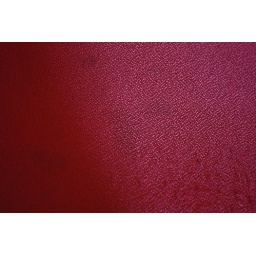
Taken by Moses Malwal, age 4. This is the seat of a pink office chair.